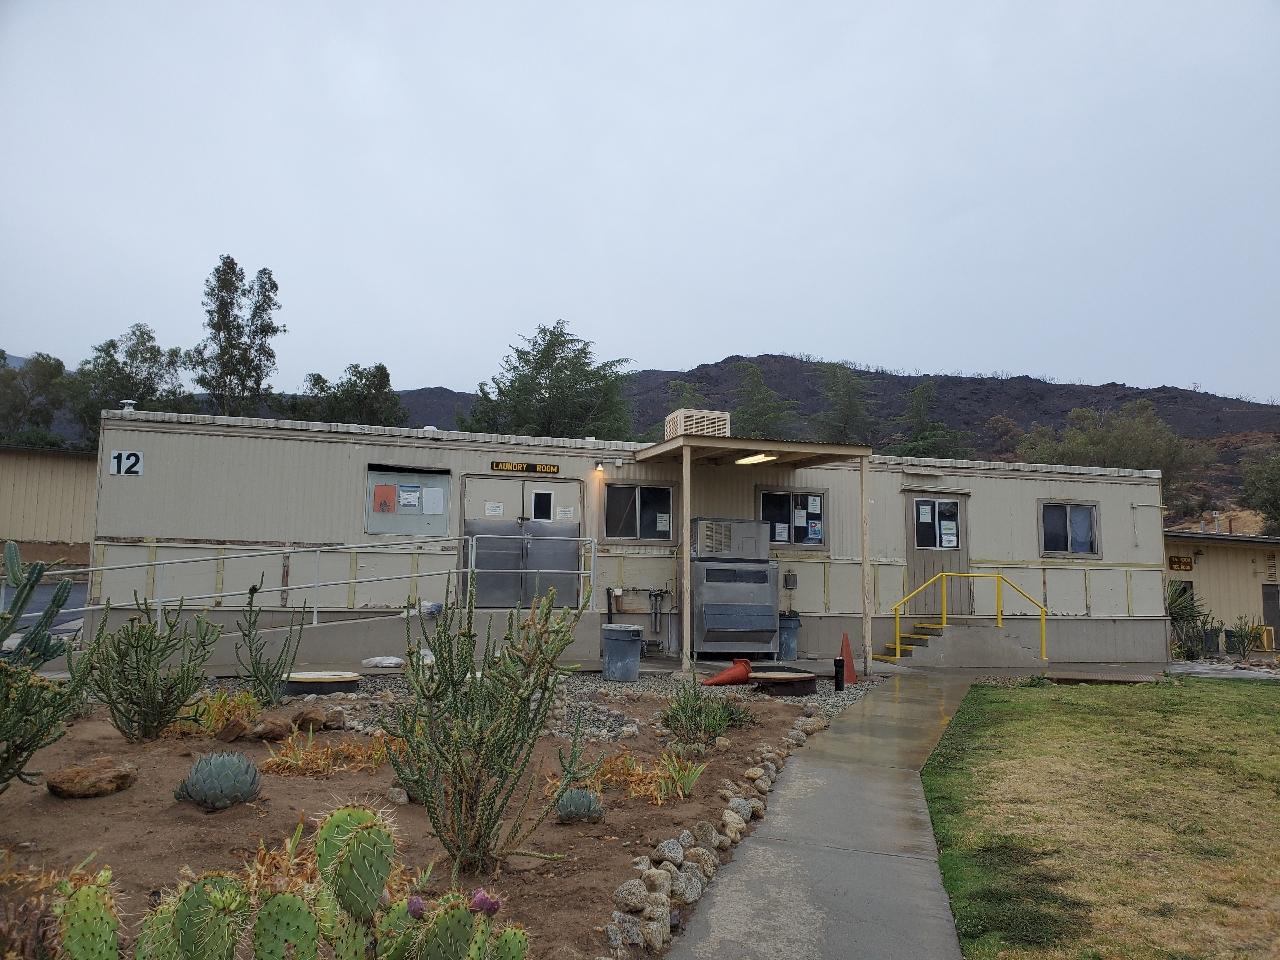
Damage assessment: no_damage